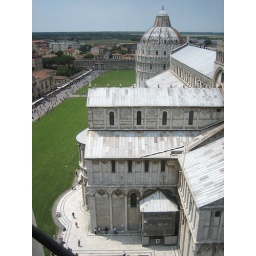
A view of the Duomo and the market stalls from the leaning tower in Pisa